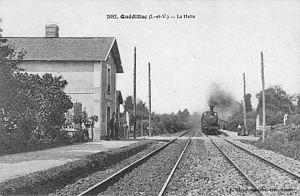
La halte vers 1900.
La gare de Quédillac est une gare ferroviaire française de la ligne de Paris-Montparnasse à Brest, située sur le territoire de la commune de Quédillac, dans le département d'Ille-et-Vilaine, en région Bretagne.